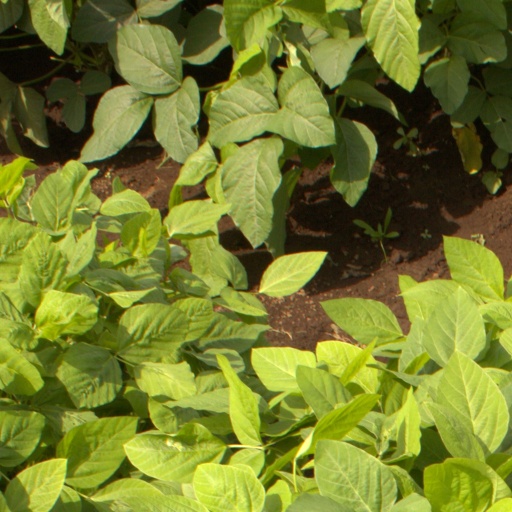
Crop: soybean